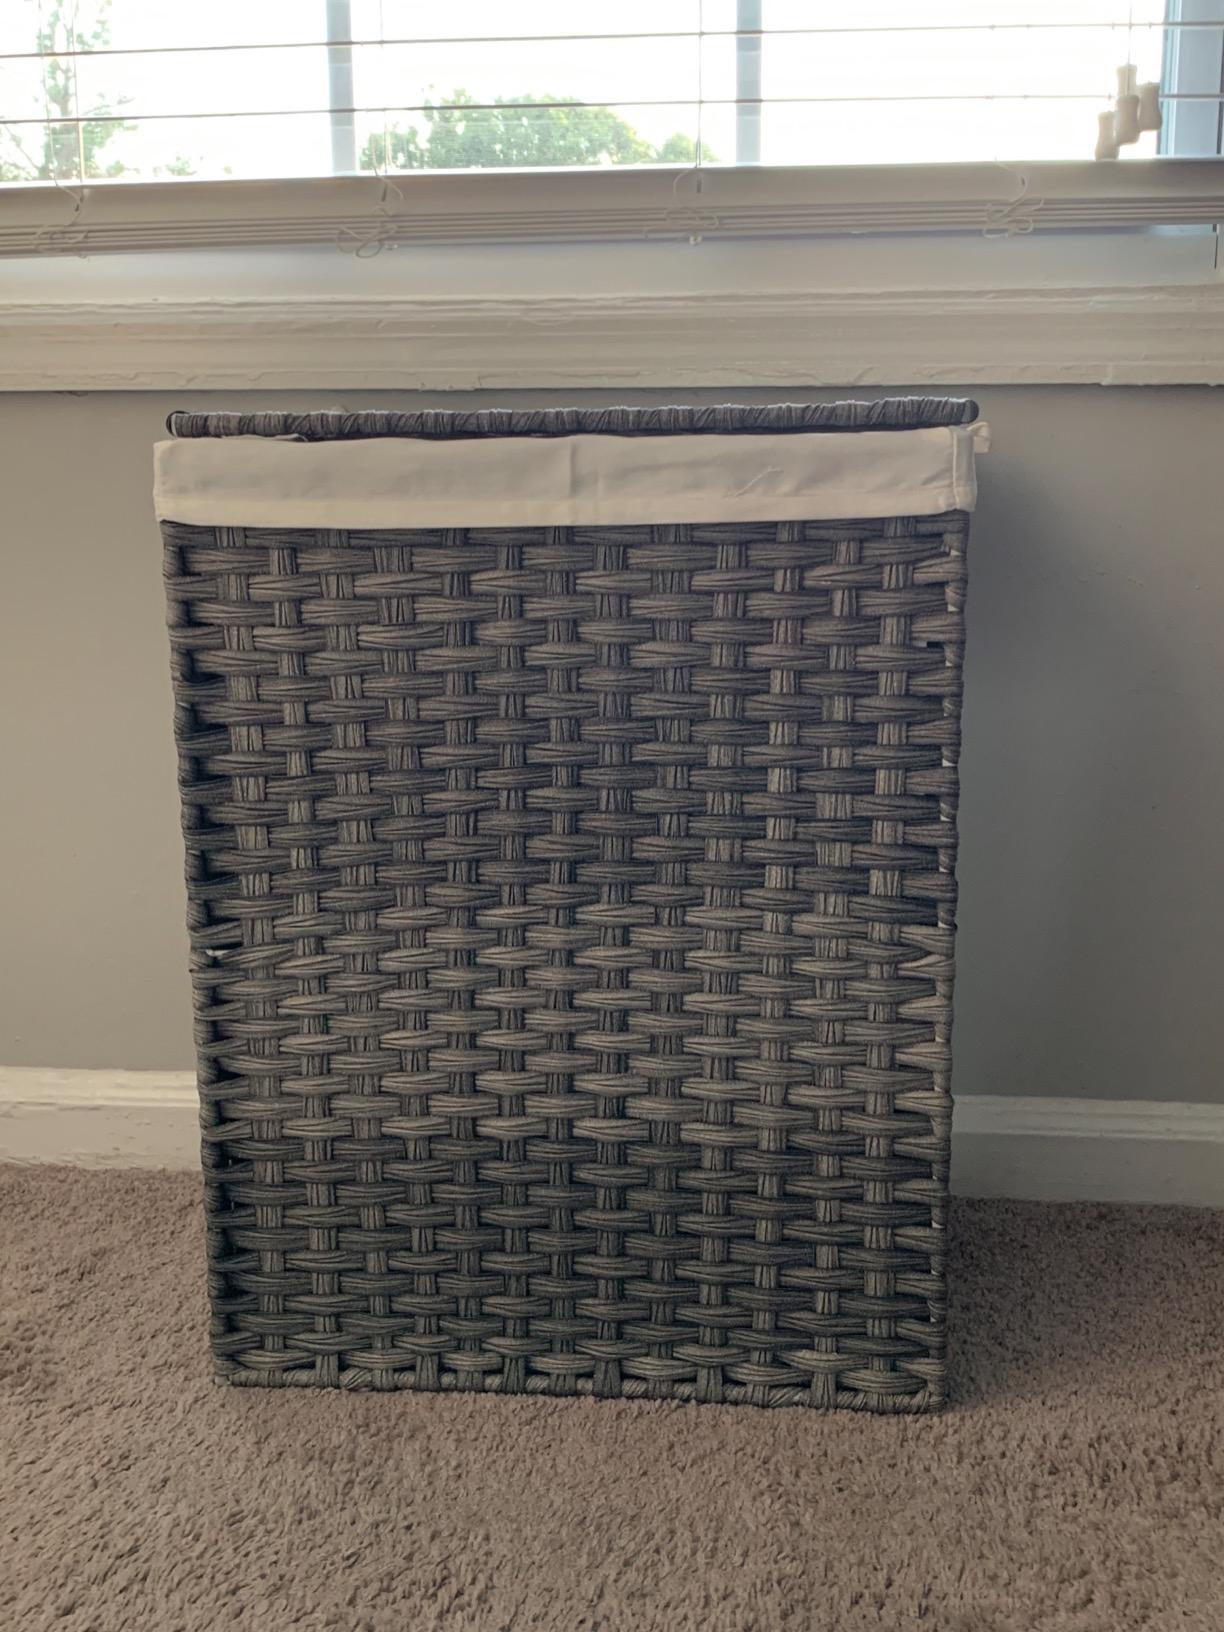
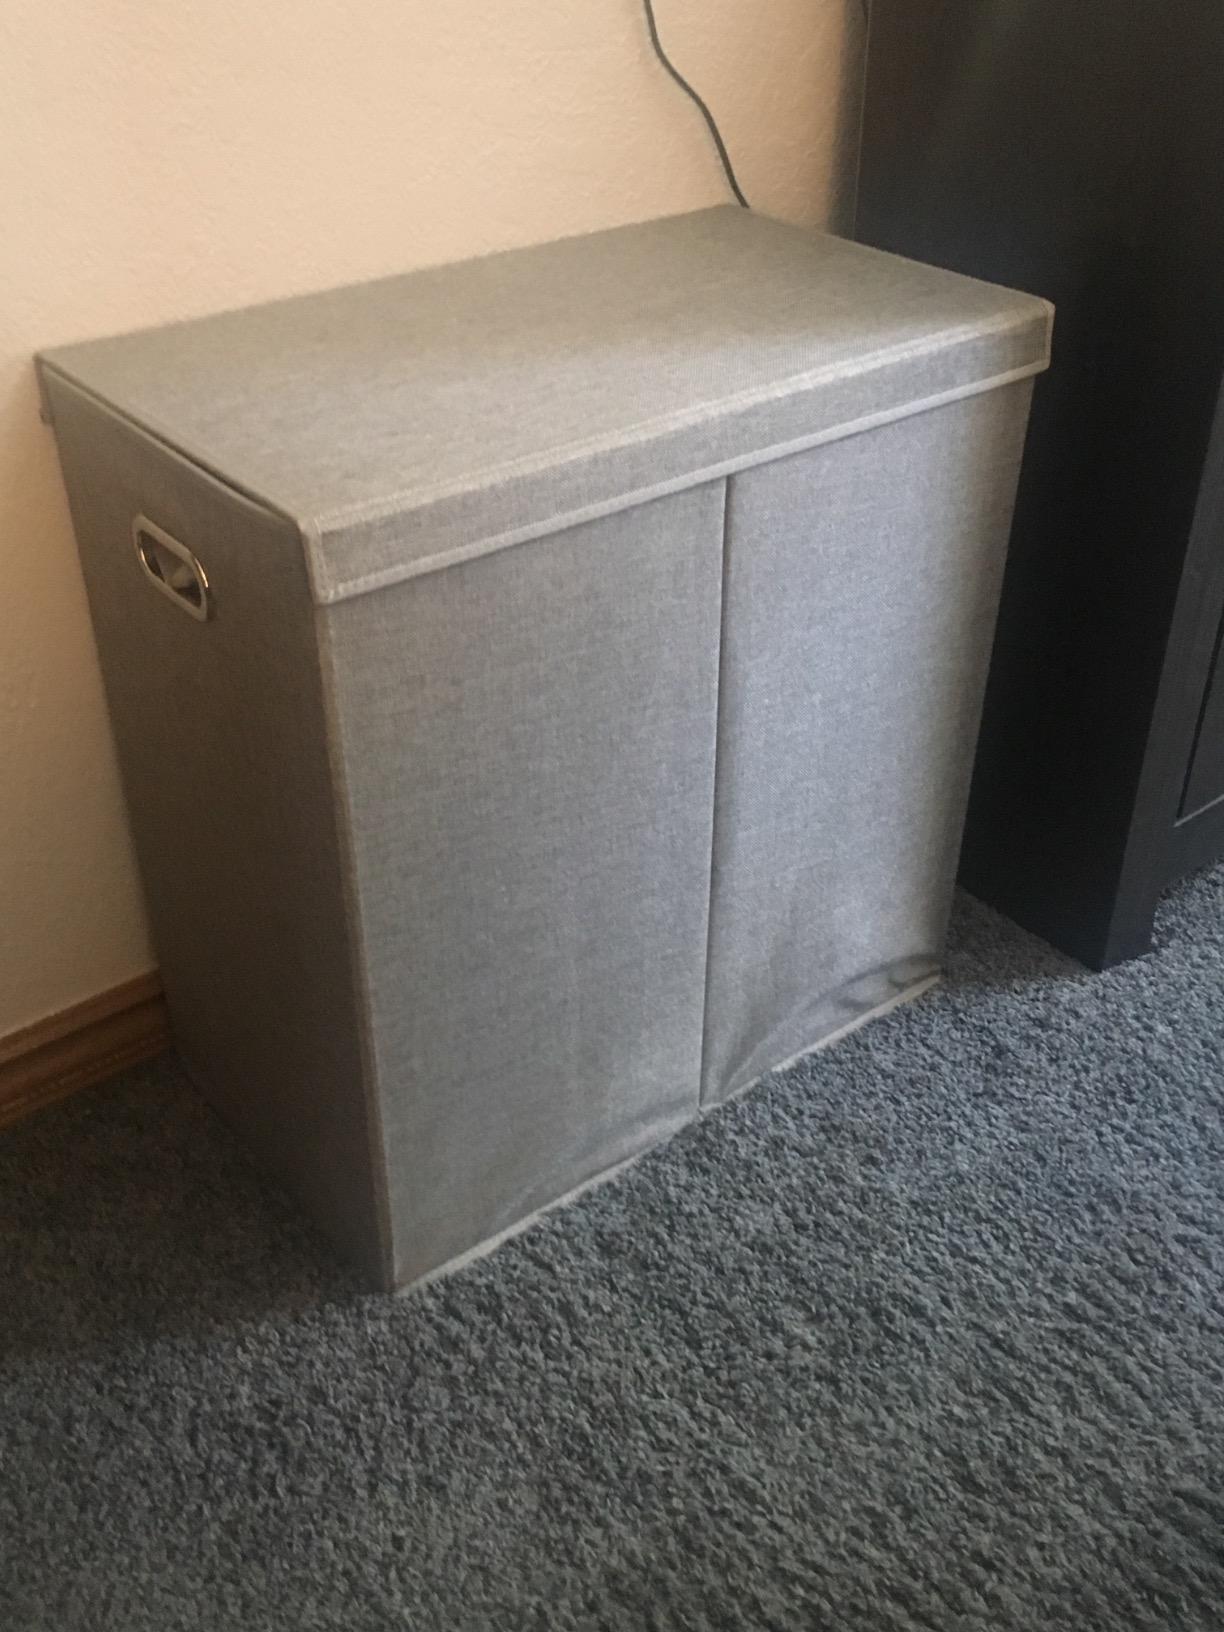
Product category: items_hamper
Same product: no